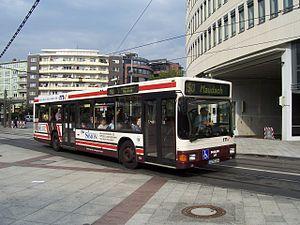
MAN Truck & Bus AG est la plus grande filiale de MAN SE et l'un des plus gros fournisseurs internationaux de véhicules commerciaux. Le siège social se situe à Munich, en Bavière. L'entreprise produit des camions allant de 7,49 t à 44 t mais également des véhicules plus lourds, des châssis d'autobus, des autocars, des autobus, etc.